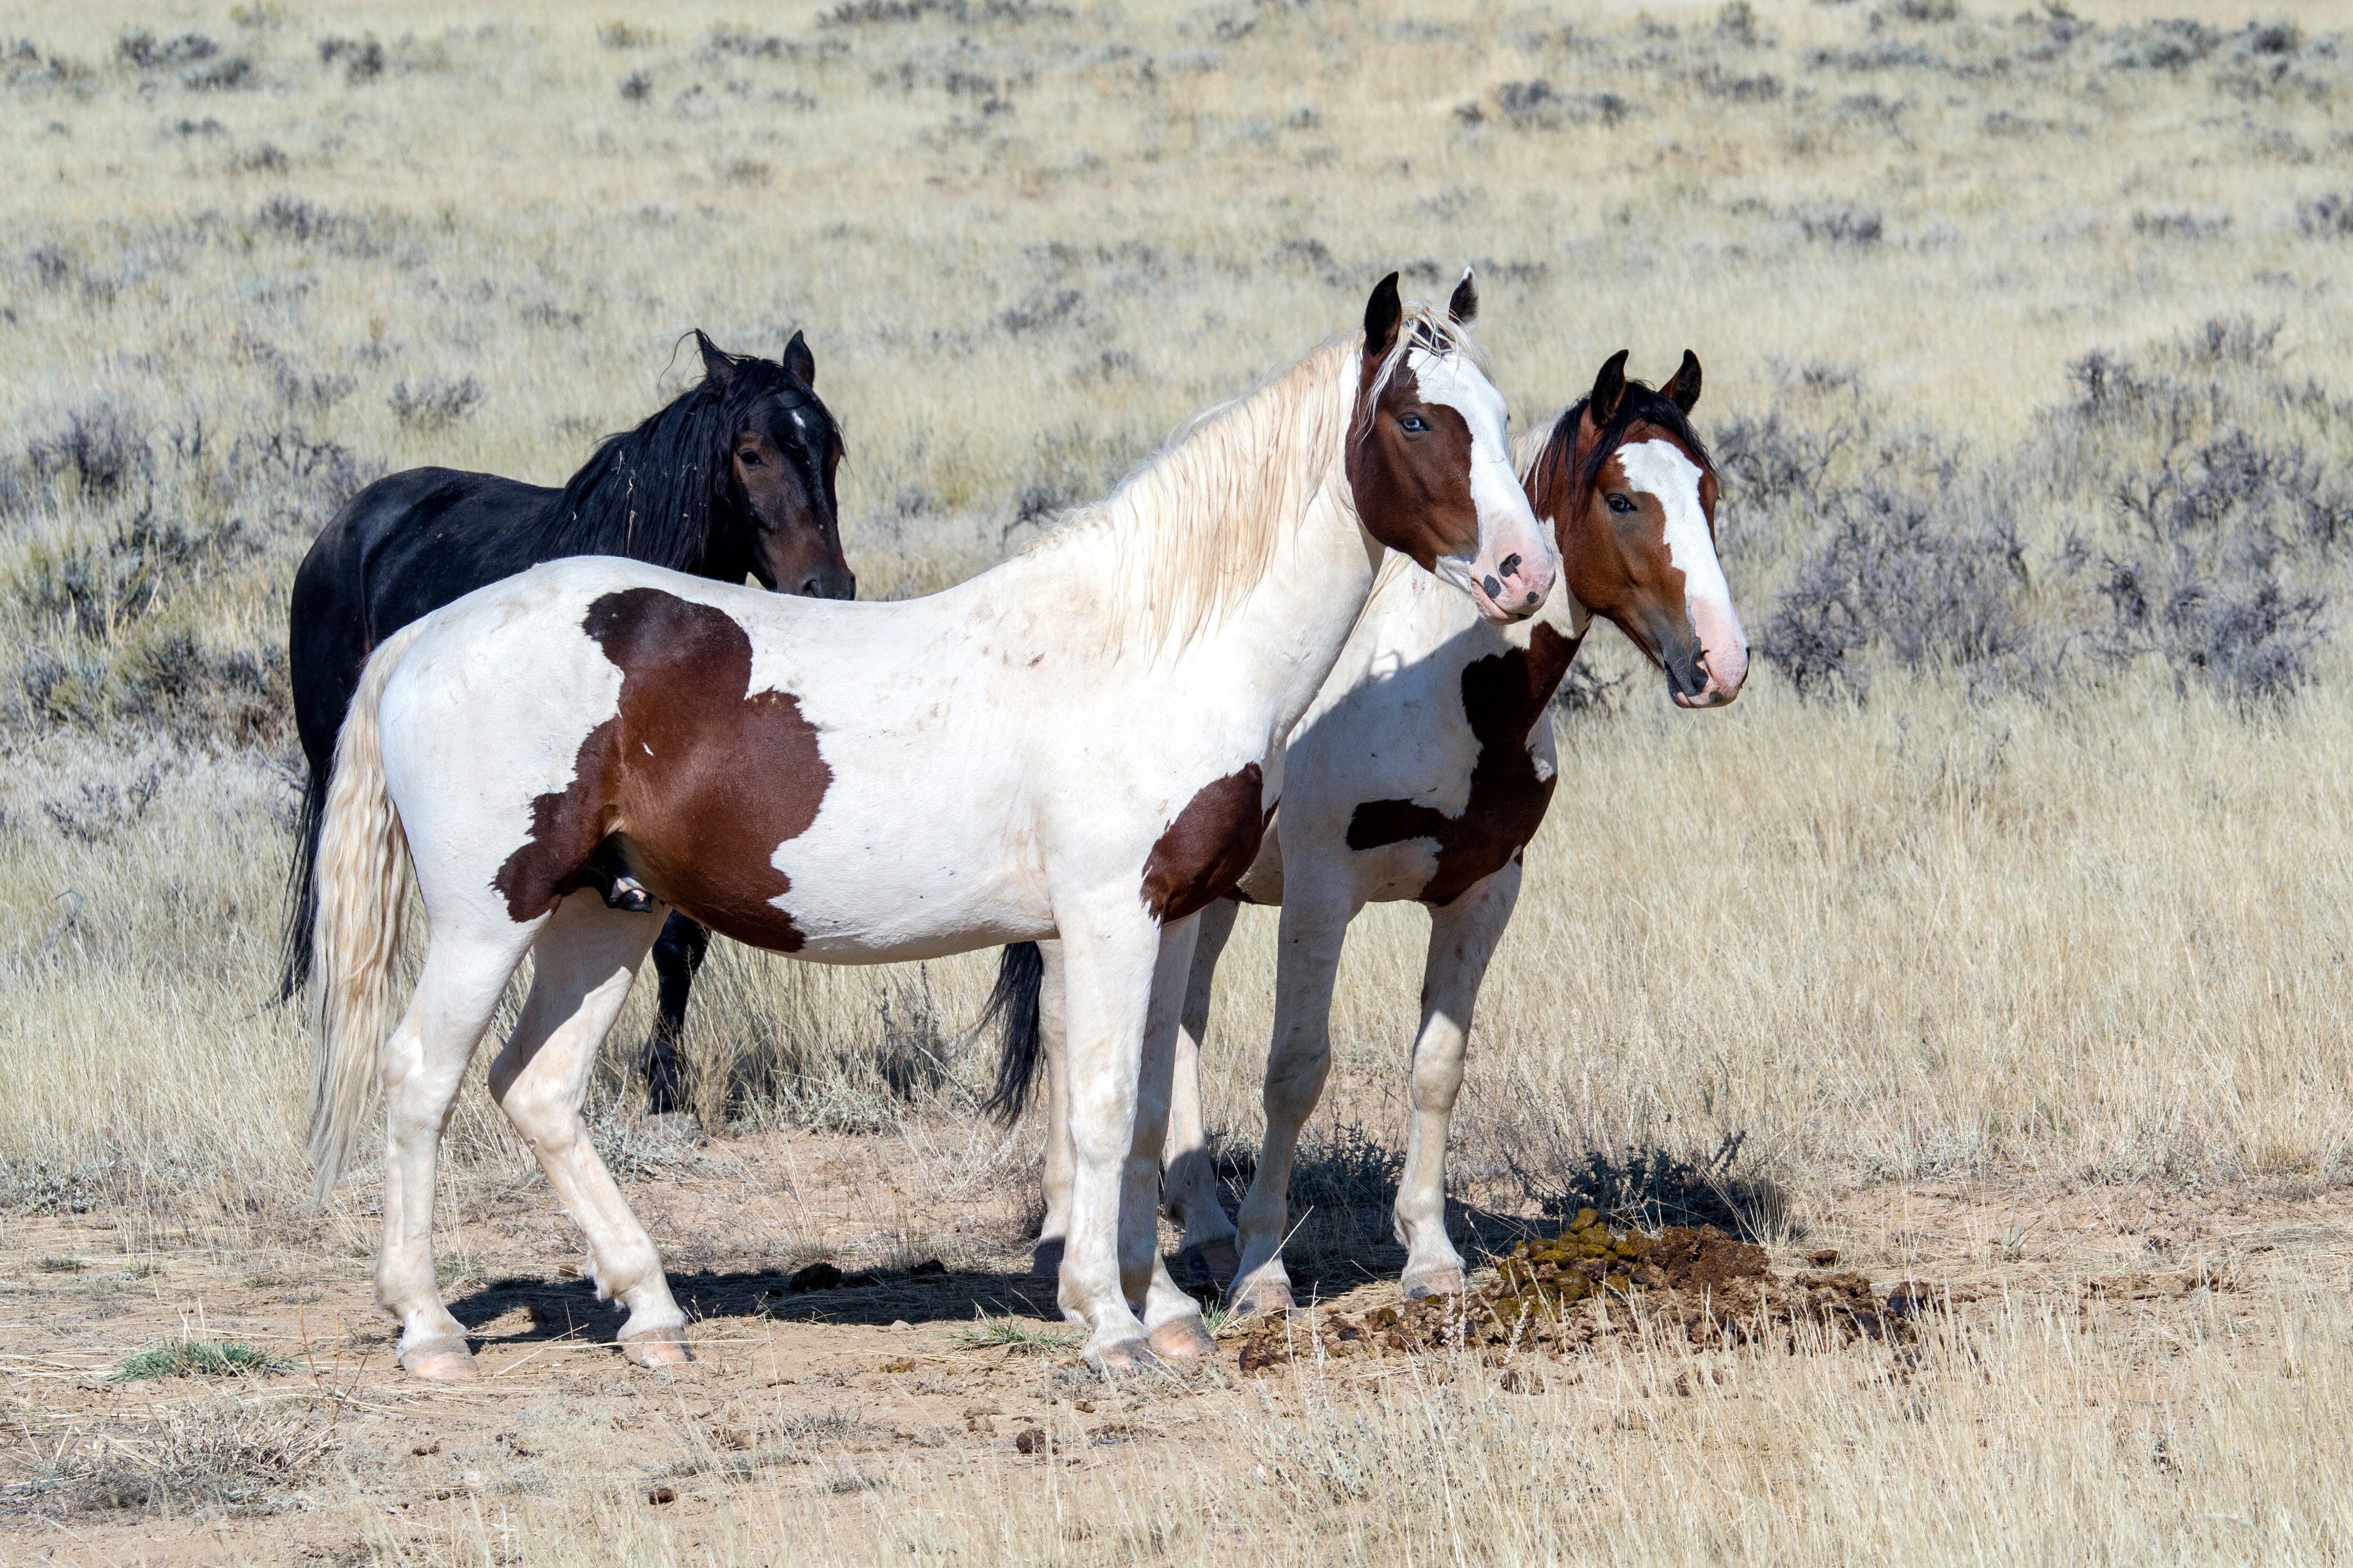
herd, pasture, grazing, horse, mammal, stallion, mane, horses, vertebrate, mare, mustangs, foal, wild horses, colt, wild mustangs, american wild horses, equestrianism, pack animal, horse like mammal, mustang horse